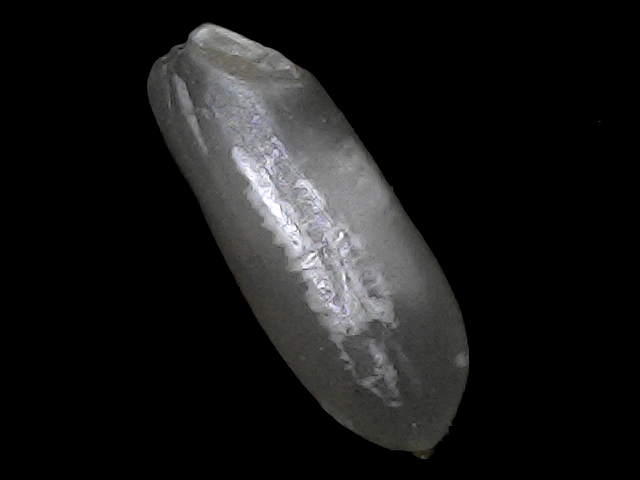
Rice variety: BRRI74